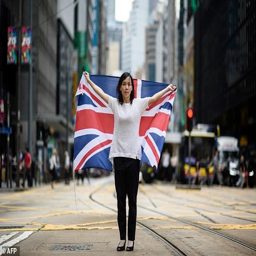
person , holds a flag on a main road .